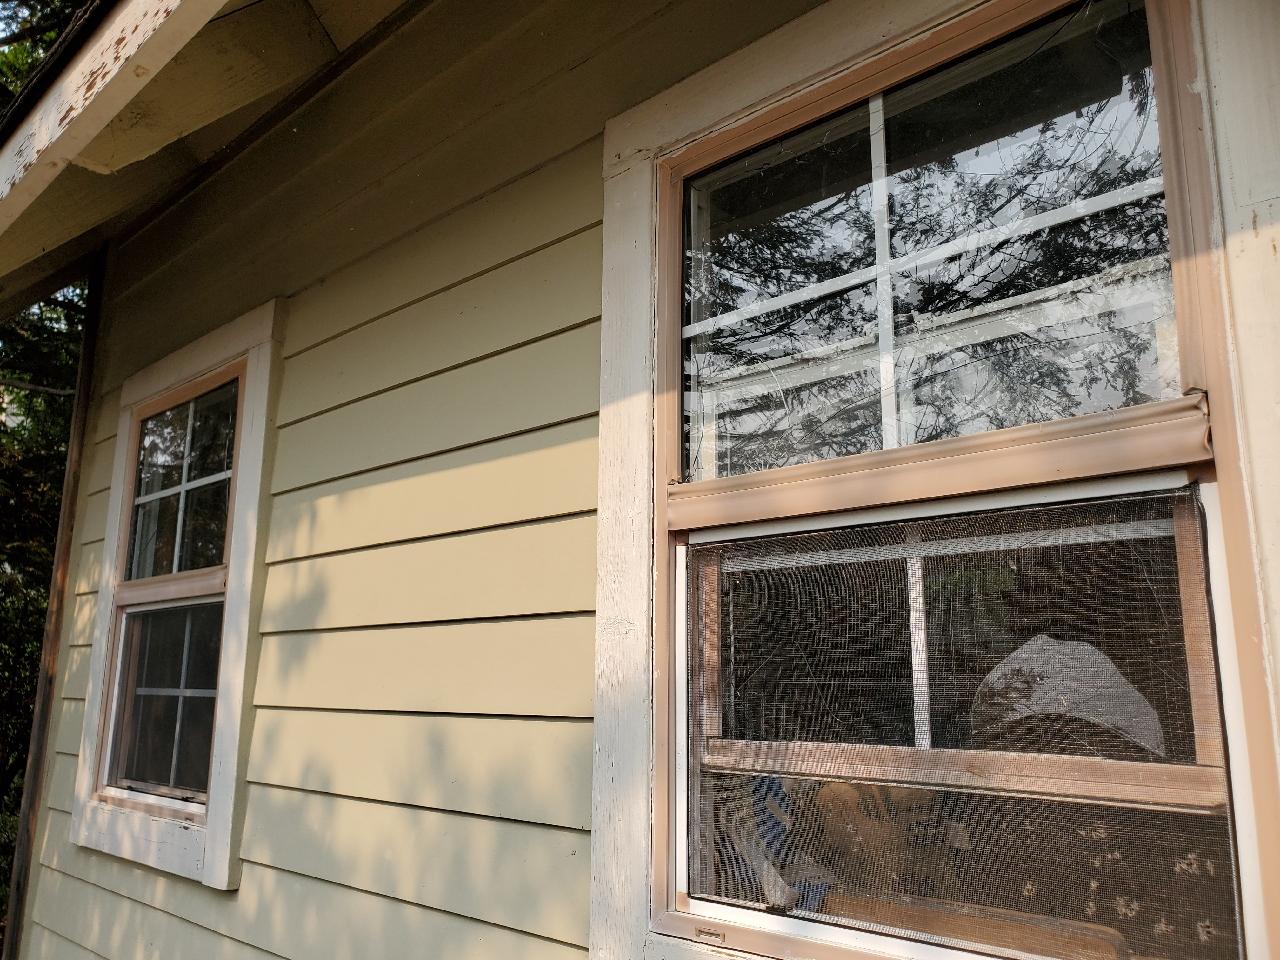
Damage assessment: affected